KOPASKA

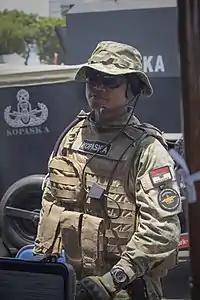
A Kopaska operator

The recruitment process for becoming a Kopaska frogmen is similar to that of the US Navy SEALs. The criteria are: